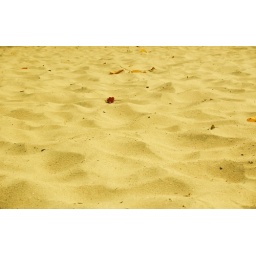
This has got to be the beach with the cleanest, finest sand in Hong Kong (Pui O, on Lantau).